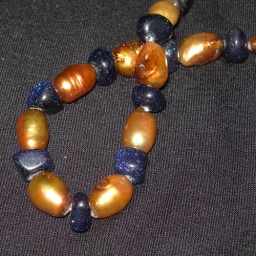
Handmade by me. 10mm by 6mm bronze/gold freshwater pearls are handknotted on black silk with sparkly blue goldstone chips.